The Paper (American newspaper)

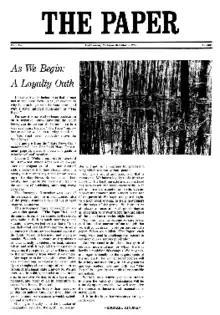
Cover of the first issue of "The Paper" (December 1965)

The Paper was a weekly underground newspaper published in East Lansing, Michigan, beginning in December 1965. It was one of the five original founding members of the Underground Press Syndicate.